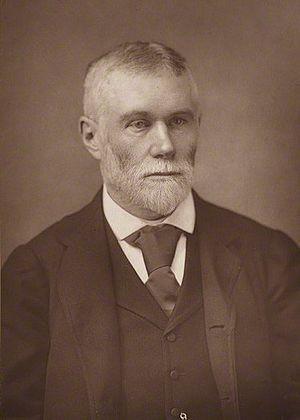
Sir George Otto Trevelyan, 2ᵉ baronnet, est un homme d'État britannique et auteur. Au cours d'une carrière ministérielle qui a duré près de 30 ans, il est notamment deux fois Secrétaire d'État pour l'Écosse sous William Ewart Gladstone et le comte de Rosebery. Il rompt avec Gladstone au sujet du Home Rule irlandais en 1886, mais après que des modifications aient été apportées au projet de loi, il rejoint le Parti libéral. Également écrivain et historien, Trevelyan publie La vie et les lettres de Thomas Babington Macaulay, son oncle maternel, en 1876.